Nirgun Sthapit

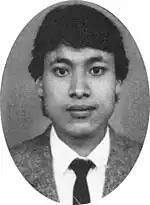
Nirgun Sthapit

Nirgun Sthapit (8 July 1968 – 6 April 1990) was a fighter for democracy who was martyred during the 1990 People's Movement in Nepal. The movement put an end to absolute monarchy and the repressive Panchayat system, and reinstated multiparty democracy in the country.